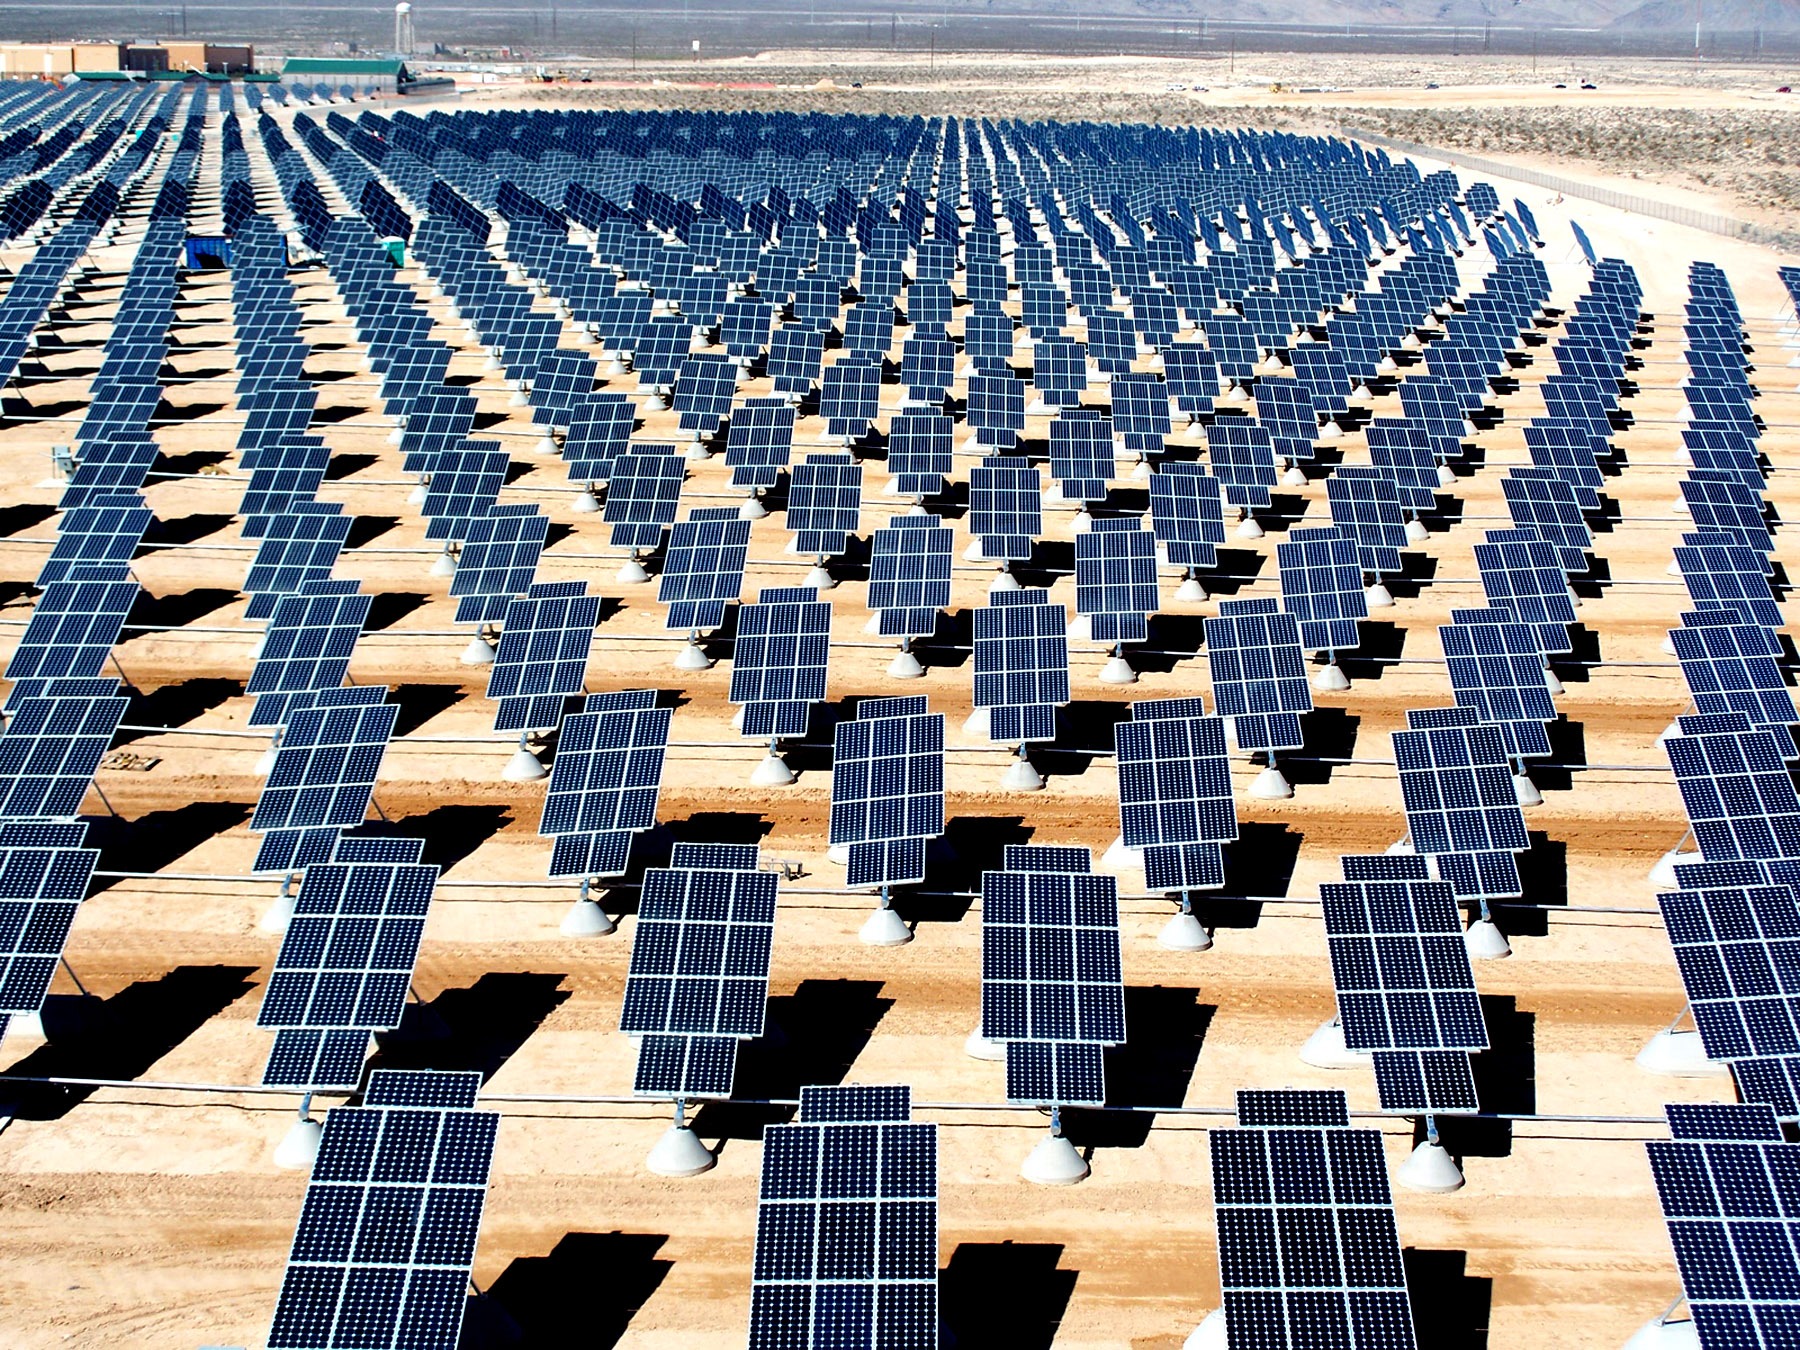
landscape, desert, electrical, clean, electricity, stadium, solar, energy, eco, ecology, alternative, power, mountains, shape, generation, photovoltaic, flooring